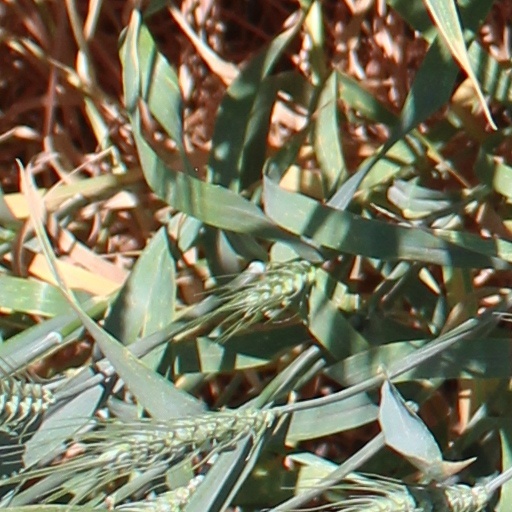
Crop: wheat